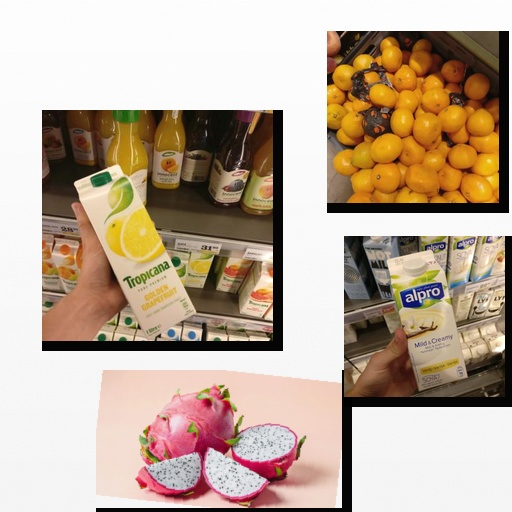
Food items: satsuma, vanilla_soy_yogurt, dragon_fruit, golden_grapefruit_juice